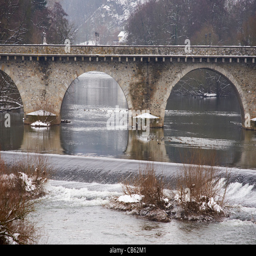
the old bridge over geographical feature category